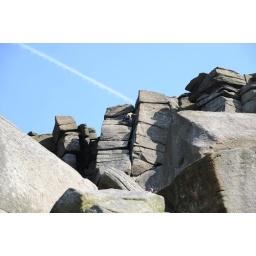
I liked the plane stream in the sky